Saguaro National Park

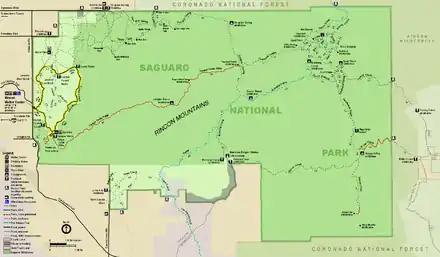
Map of the Rincon Mountain District showing entrances, roads, buildings, trails, picnic areas, campsites, and surrounds

The Rincon Mountain District features the Cactus Forest Loop Drive, which provides access to some of the trails. Angling across the Rincon Mountain District from southwest to northeast is a segment of the Arizona Trail. The trail crosses Arizona from its border with Mexico on the south to its border with Utah on the north. In 2009, Congress named it a National Scenic Trail.